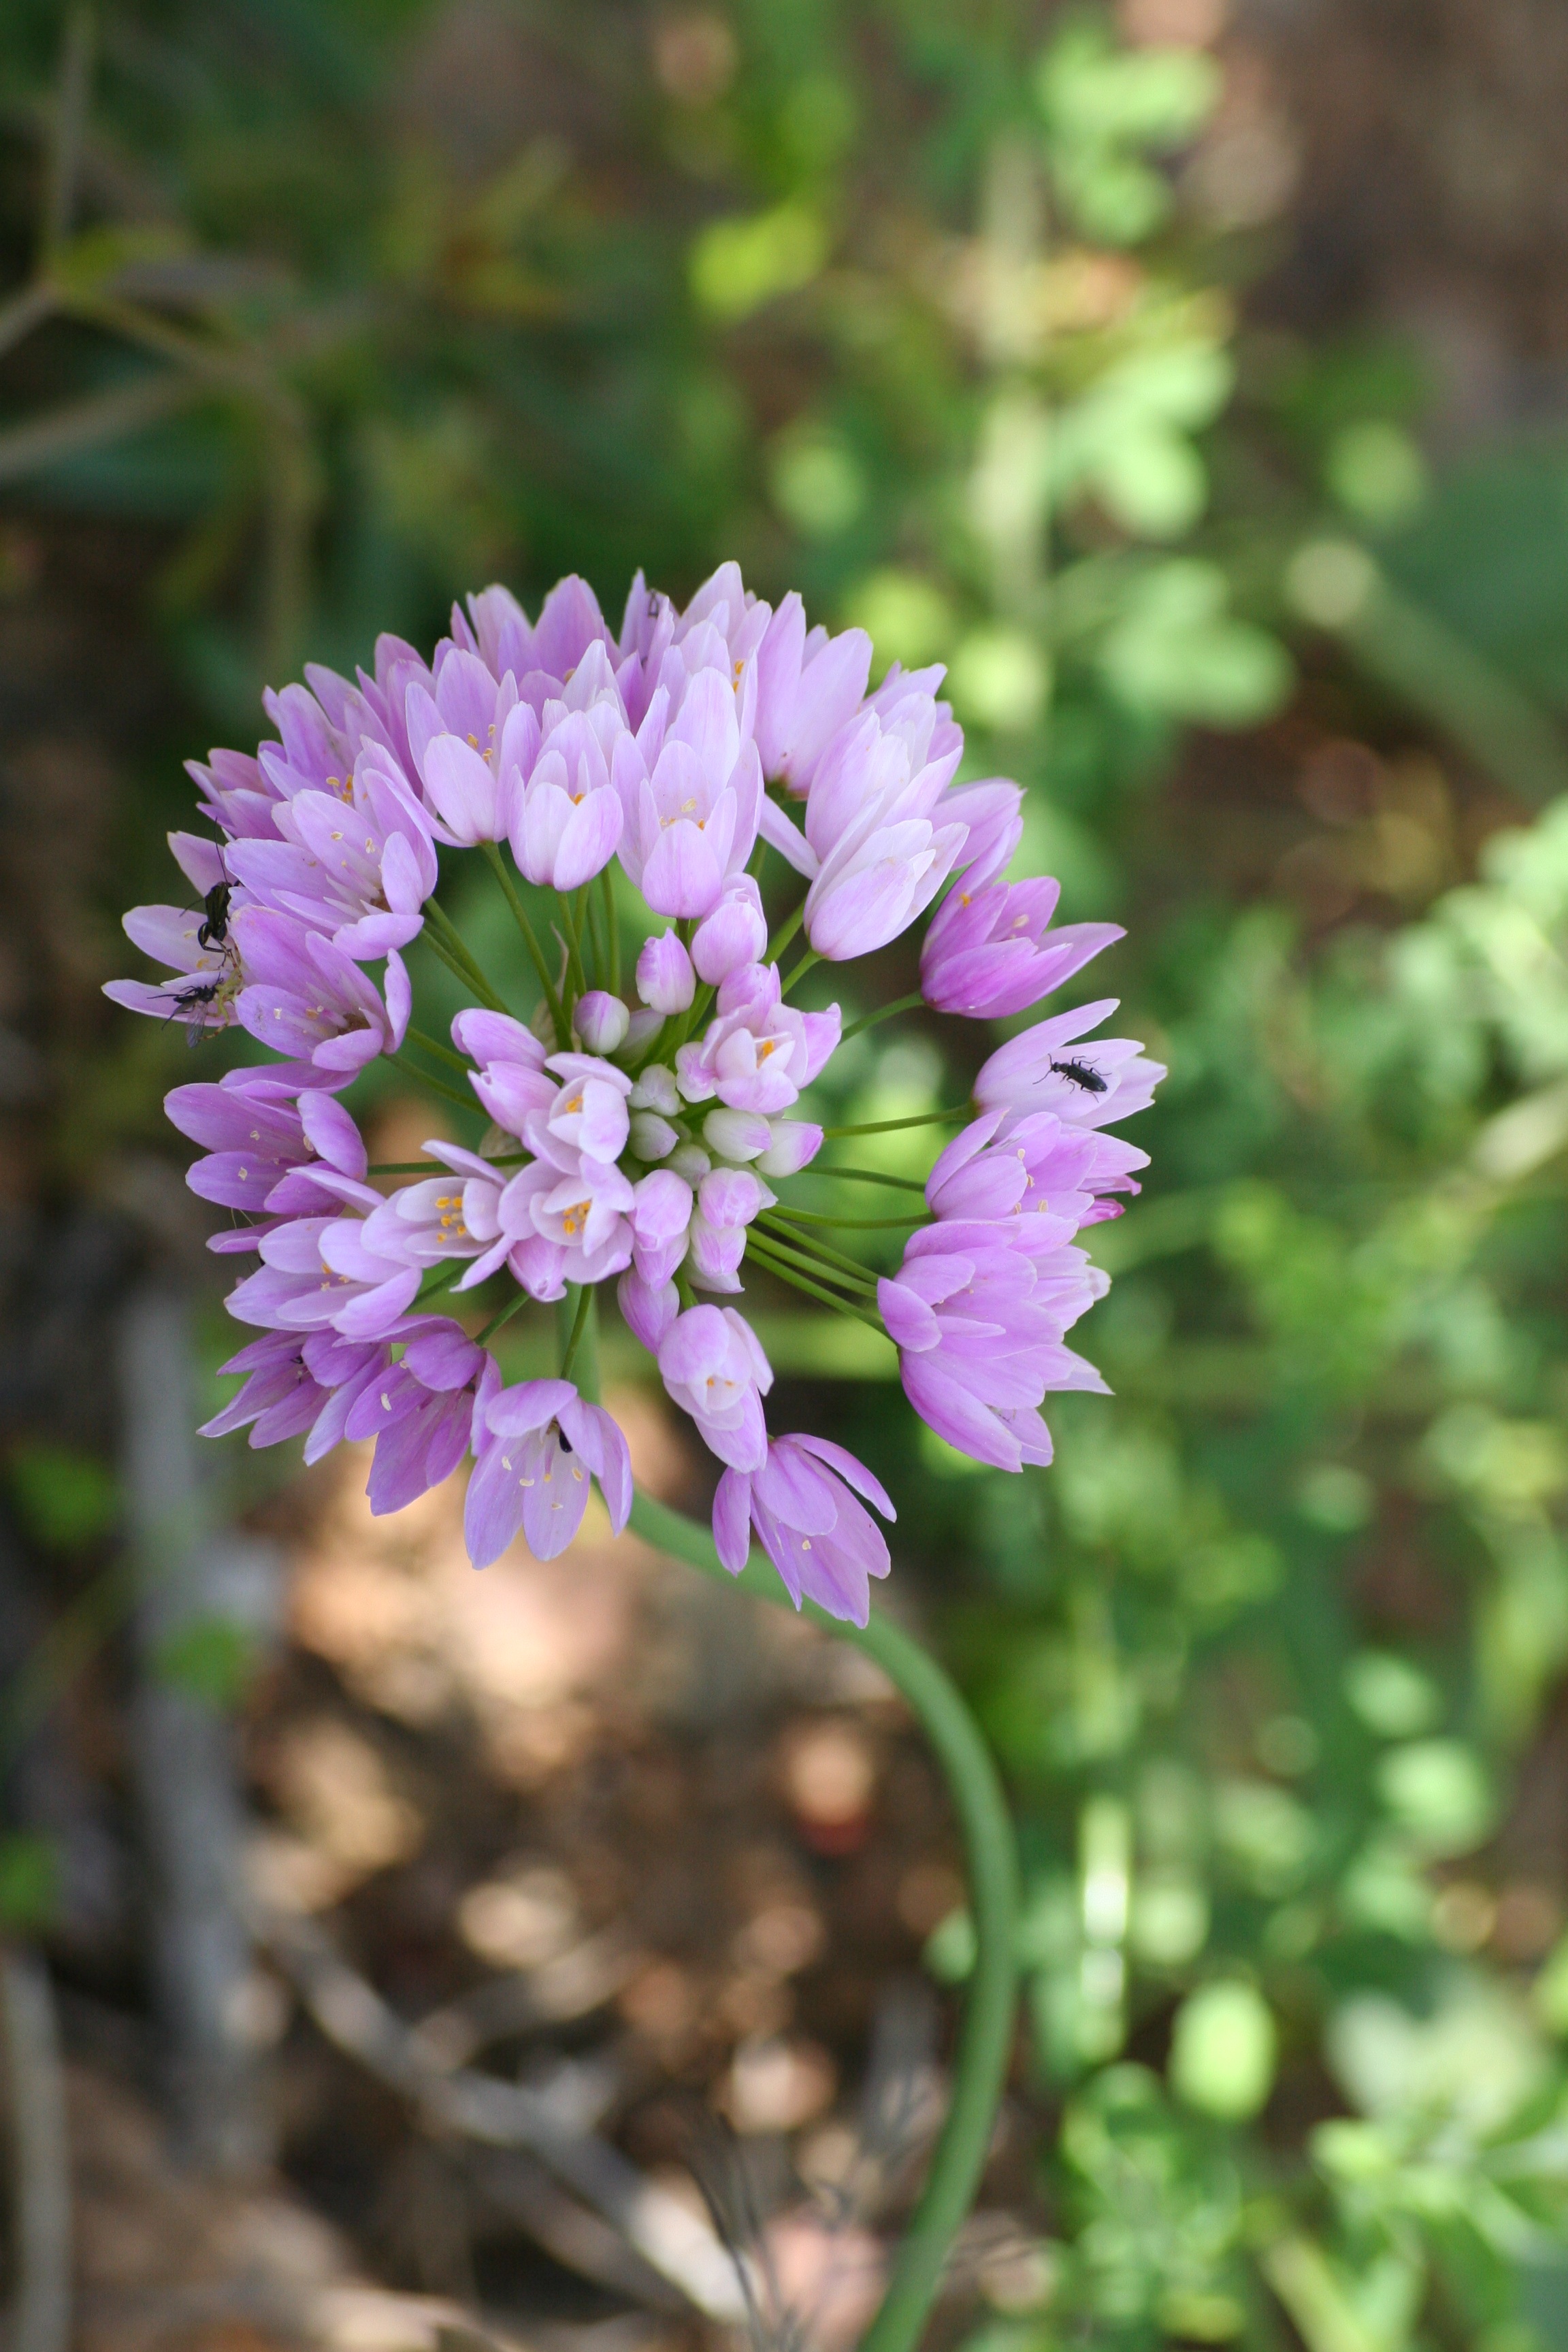
nature, blossom, plant, sun, flower, summer, herb, produce, botany, garden, flora, wild flower, wildflower, flowers, south, landscapes, flowering plant, annual plant, land plant